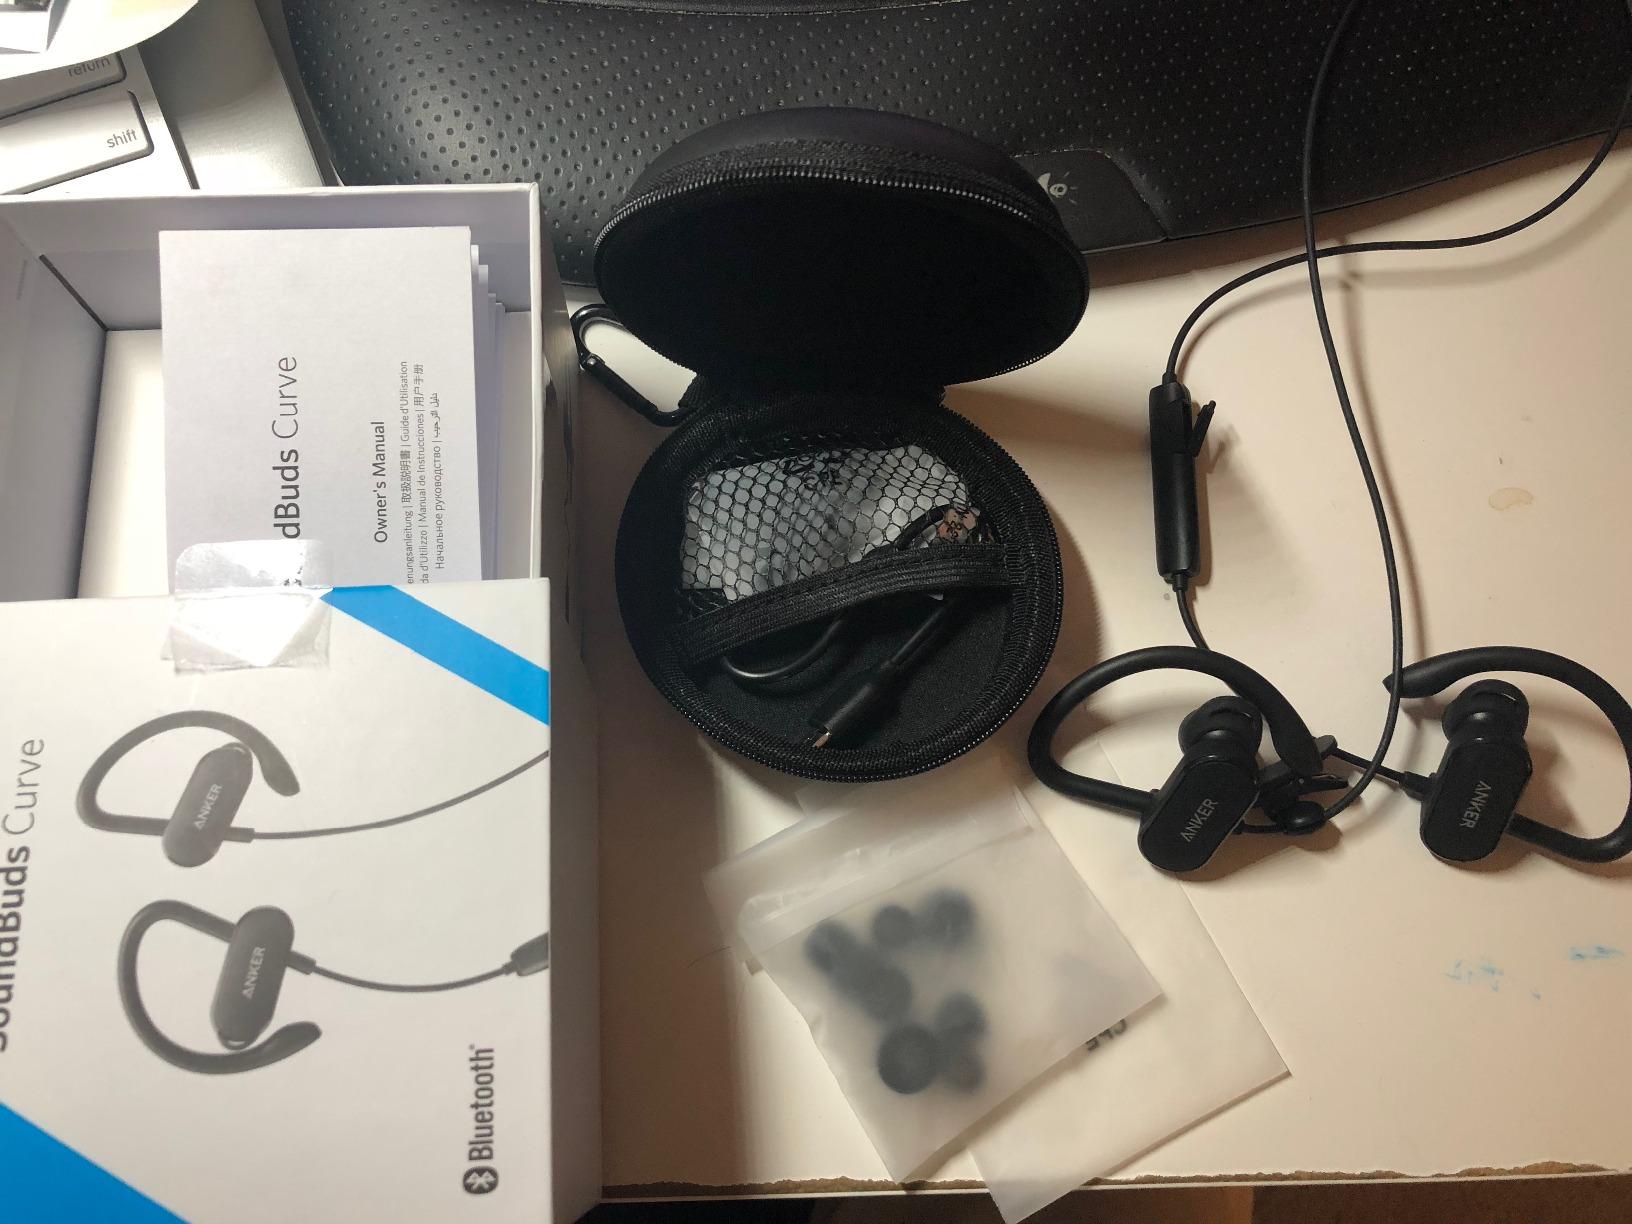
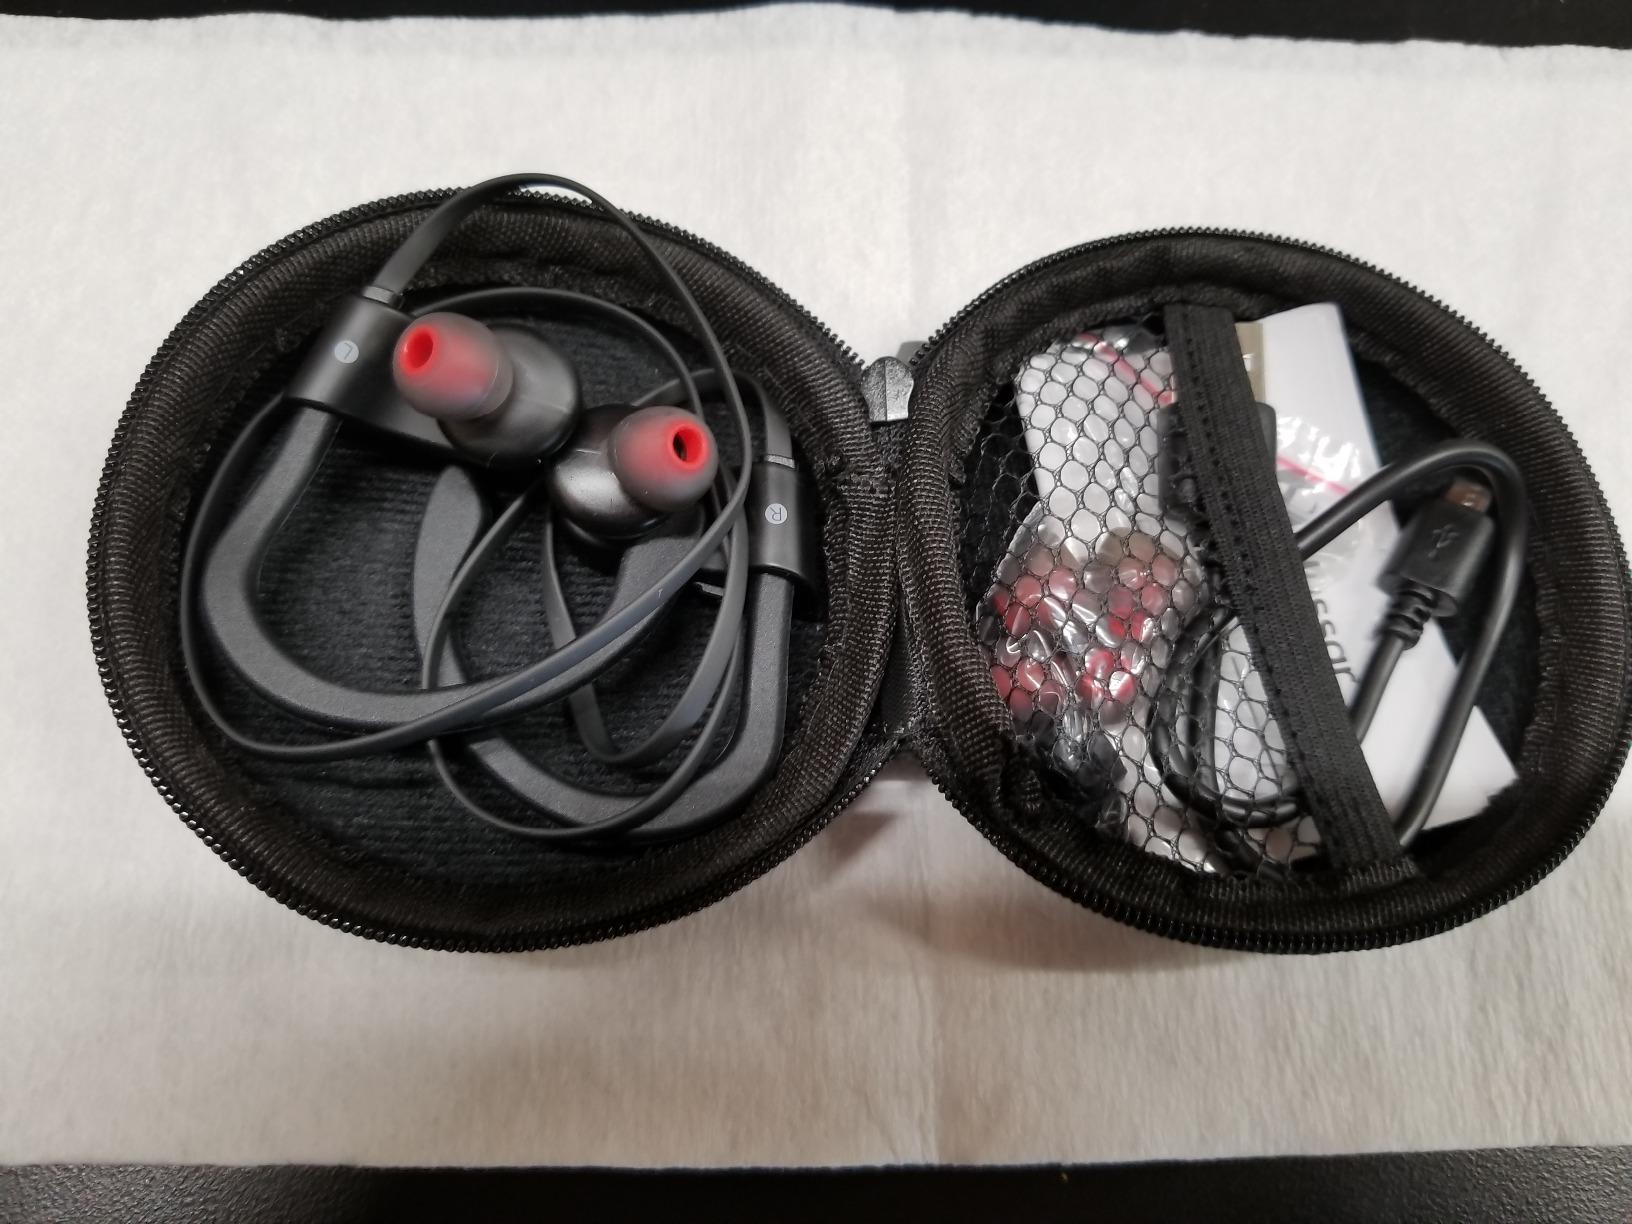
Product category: headphones
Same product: no